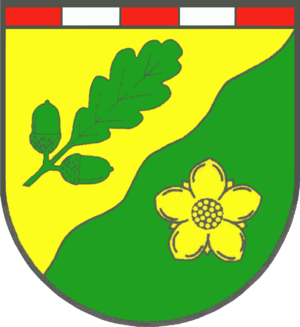
Janneby
Coat of arms of Janneby
Janneby er en landsby og kommune beliggende cirka 20 kilometer sydvest for Flensborg ved forbundsvejen 200 i Sydslesvig. Administrativt hører kommunen under Slesvig-Flensborg kreds i den tyske delstat Slesvig-Holsten. Kommunen samarbejder på administrativt plan med andre kommuner i omegnen i Eggebæk kommunefællesskab. Til kommunen hører også Gravlund, Janneby Mark og Sønder Toldhus el. bare Toldhuset. I kirkelig henseende hører Sønder Haksted under Jørl Sogn. Sognet lå i Ugle Herred, da Slesvig var dansk indtil 1864.